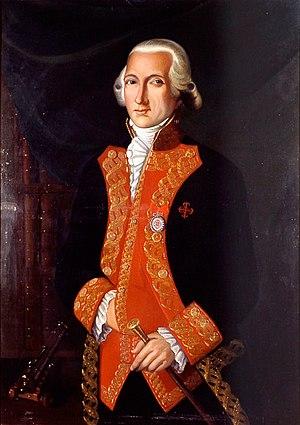
Juan de Lángara, né en 1736 à La Corogne et mort le 18 janvier 1806 à Madrid, est un amiral espagnol. Il combat pendant la guerre d'indépendance des États-Unis et les guerres de la Révolution française puis est ministre de la marine du roi Charles IV d'Espagne.
La bataille du cap Saint-Vincent a eu lieu au large de la côte sud du Portugal le 16 janvier 1780 pendant la guerre d'indépendance des États-Unis.